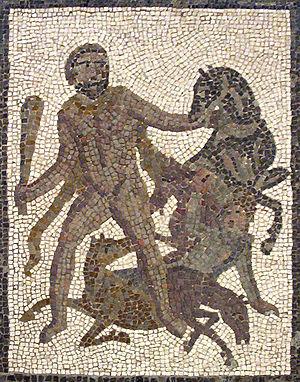
Dans la mythologie grecque, Diomède, roi de Thrace, est un roi qui a coutume de nourrir ses chevaux avec la chair de ses hôtes. Certaines légendes en font le fils d'Arès et de Cyrène.
Dans la mythologie grecque, les juments de Diomède sont des juments carnivores que le roi de Thrace, Diomède, nourrit avec la chair de ses hôtes.